House Party (1997)

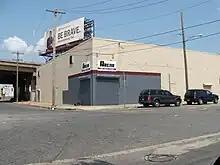
The ECW Arena.

House Party, the second House Party professional wrestling supercard event produced by Extreme Championship Wrestling (ECW), took place on January 11, 1997 in the ECW Arena in Philadelphia, Pennsylvania in the United States. Excerpts from House Party aired on episodes #195 and #196 of the syndicated television show "ECW Hardcore TV" on January 16, 1997 and January 23, 1997.